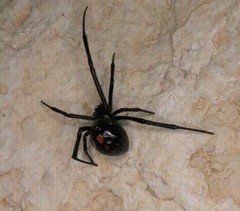
Species: Lactrodectus_hesperus